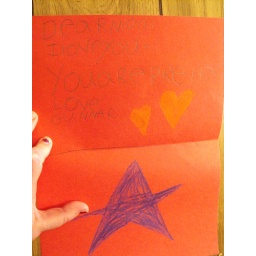
:)i love my little boy he is so awesome!sorry for the horrible pic. my lighting in my house is not the best.